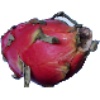
Label: Pitahaya Red 1